Germéfontaine

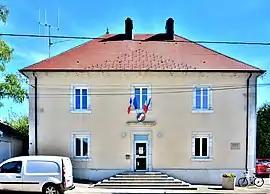
The town hall in Germéfontaine

Germéfontaine is a commune in the Doubs department in the Bourgogne-Franche-Comté region in eastern France.